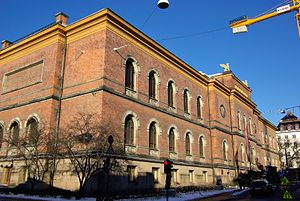
Nasjonalgalleriet
Nasjonalgalleriet i Oslo
Nasjonalgalleriet er en afdeling af Nasjonalmuseet for kunst, arkitektur og design i Oslo i Norge. Nasjonalgalleriet blev etableret i 1837 som Den norske stats centralmuseum for billedkunst. Siden 1882 har det ligget i Universitetsgaten i Oslo, i en bygning tegnet af Heinrich Ernst og Adolf Schirmer. Museet har en stor samling af norsk nationalromantisk malerkunst, og af Edvard Munchs billeder.